Mikhail Tikhomirov

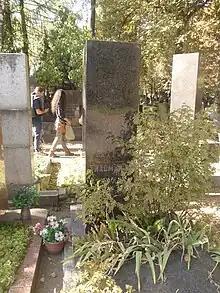

Mikhail Nikolayevich Tikhomirov (31 May 1893 — 2 September 1965) was a leading Soviet specialist in medieval Russian paleography.